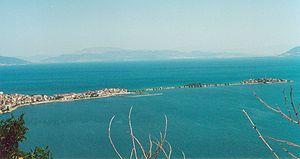
Eğirdir autrefois Eğridir est un chef-lieu de district de la province d'Isparta situé au sud-est de l'un des plus grands lacs naturels de Turquie.